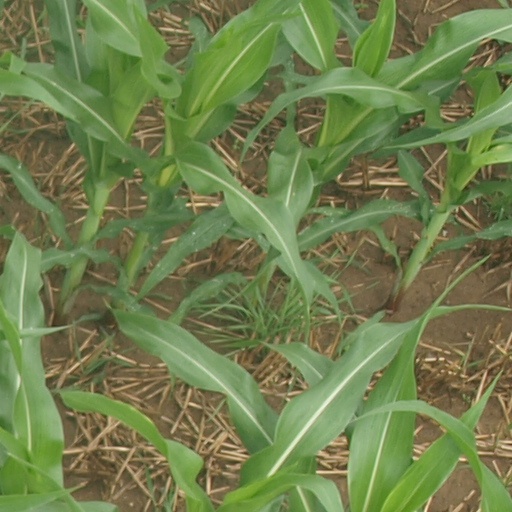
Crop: maize; corn